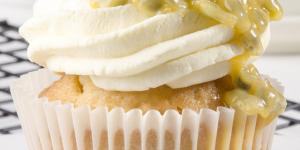
cupcakes de maracuya